Early modern period

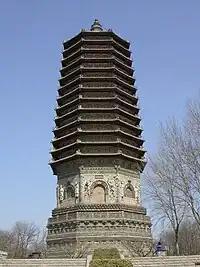
Cishou Temple Pagoda, built in 1576: the Chinese believed that building pagodas on certain sites according to geomantic principles brought about auspicious events; merchant-funding for such projects was needed by the late Ming period.

In the early Ming dynasty, urbanization increased as the population grew and as the division of labor grew more complex. Large urban centers, such as Nanjing and Beijing, also contributed to the growth of private industry. In particular, small-scale industries grew up, often specializing in paper, silk, cotton, and porcelain goods. For the most part, however, relatively small urban centers with markets proliferated around the country. Town markets mainly traded food, with some necessary manufactures such as pins or oil. In the 16th century the Ming dynasty flourished over maritime trade with the Portuguese, Spanish and Dutch Empires. The trade brought in a massive amount of silver, which China at the time needed desperately. Prior to China's global trade, its economy ran on paper money. However, in the 14th century, China's paper money system suffered a crisis, and by the mid-15th century, crashed. The silver imports helped fill the void left by the broken paper money system, which helps explain why the value of silver in China was twice as high as the value of silver in Spain during the end of the 16th century.